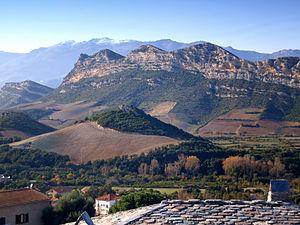
Barbaggio (Corse) - Collines du Monte Sant'Angelo, à cheval sur Poggio-d'Oletta et Saint-Florent
Barbaggio est une commune française située dans la circonscription départementale de la Haute-Corse et le territoire de la collectivité de Corse. Le village appartient à l'ancienne piève de Patrimonio, dans le Nebbio.